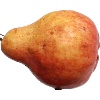
Label: Pear Red 1